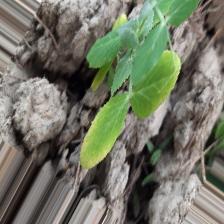
Label: Powdery Mildew